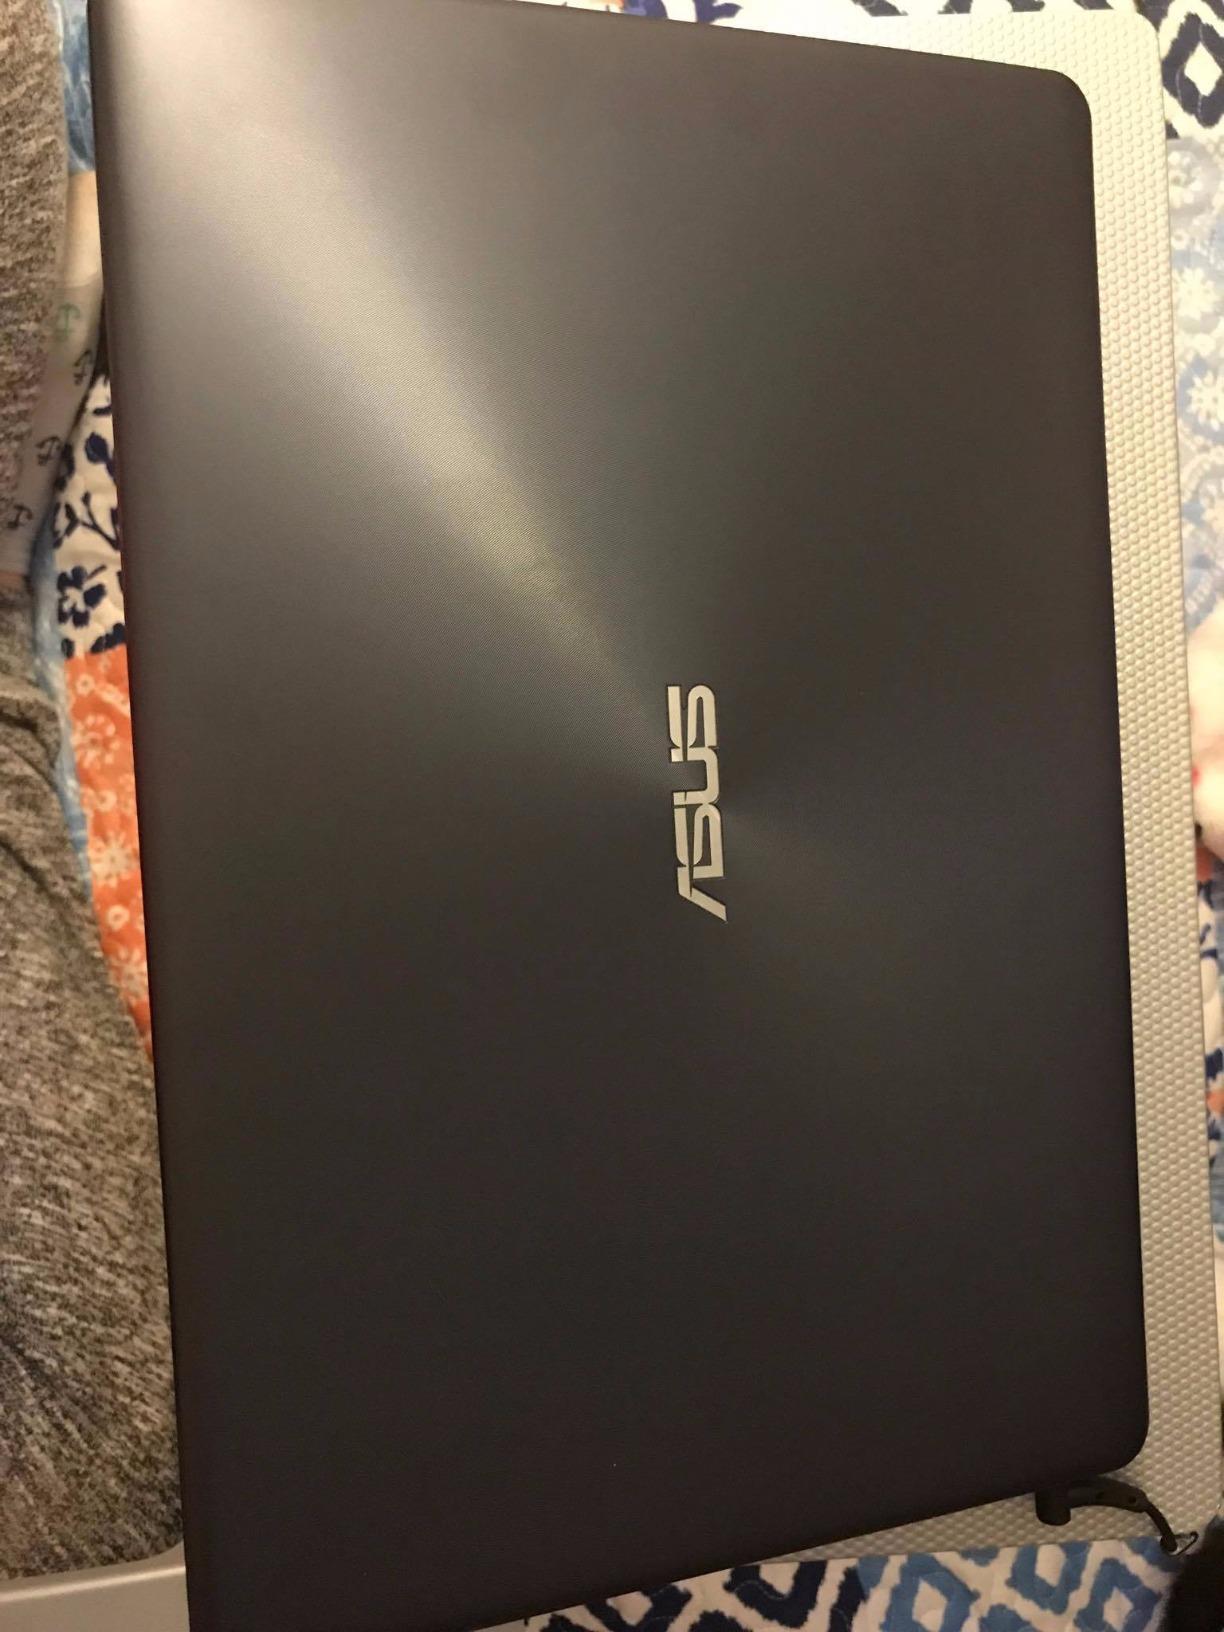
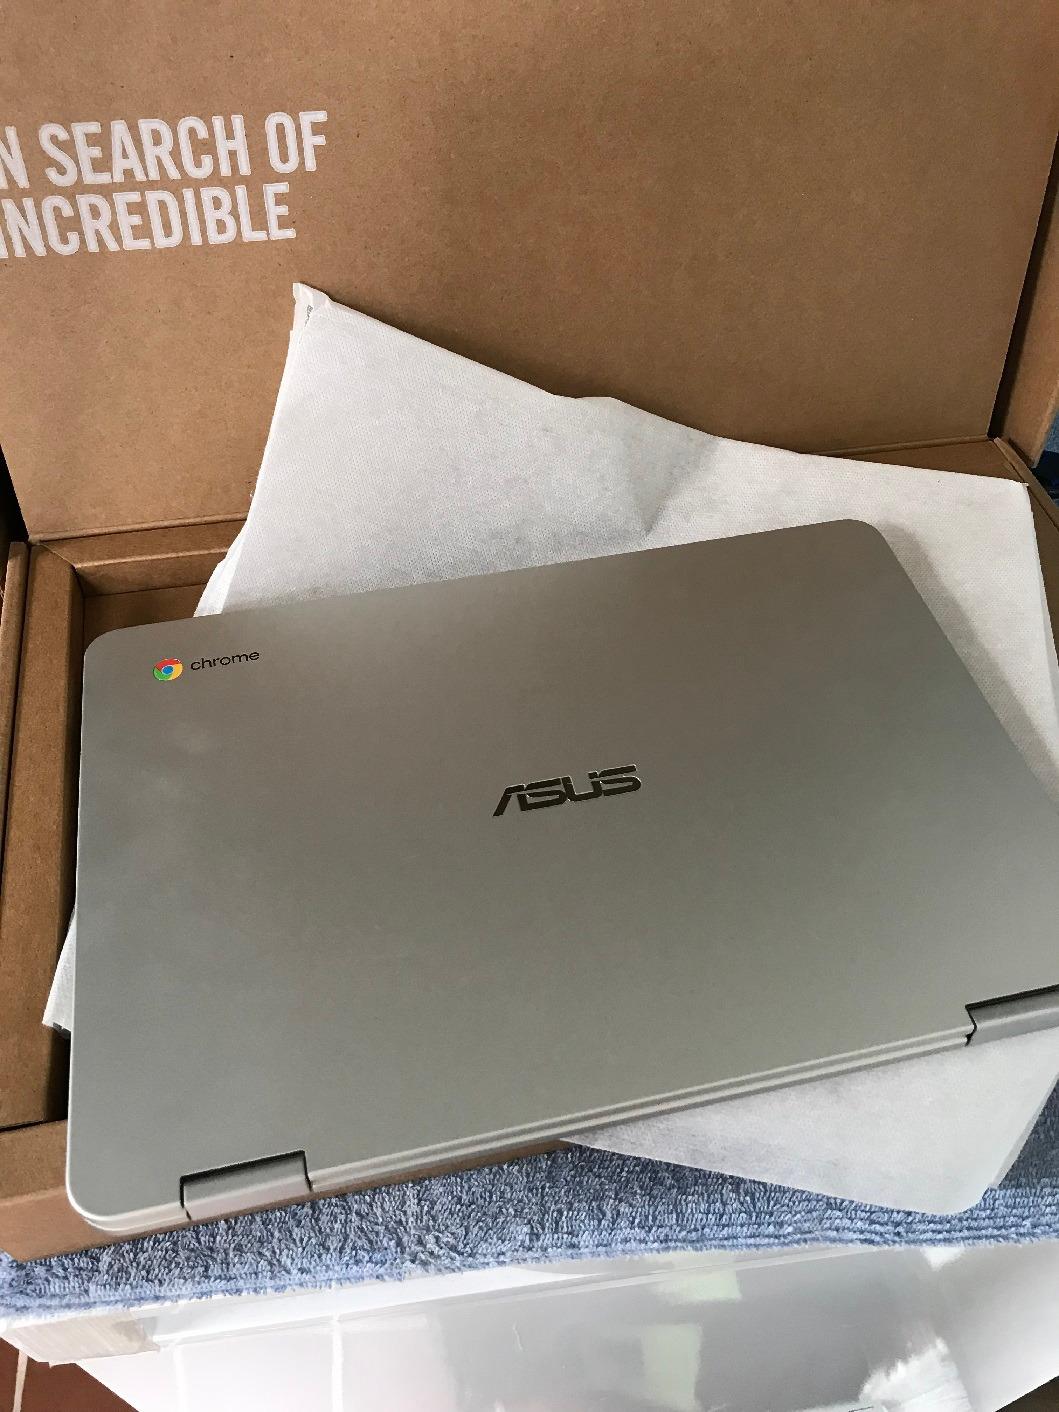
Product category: laptop
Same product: no